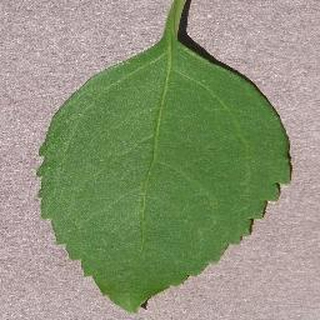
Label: healthy_cherry